245 Vera

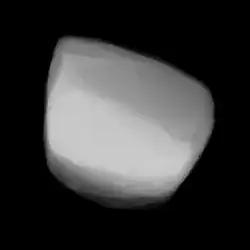
3D model based on lightcurve data

245 Vera is a large Main belt asteroid. It was discovered by N. R. Pogson on February 6, 1885, in Madras, and was named at the suggestion of his wife. The asteroid is orbiting the Sun at a distance of with a period of and an eccentricity (ovalness) of 0.19. The orbital plane is tilted at an angle of 5.16° to the plane of the ecliptic. In 1890, Daniel Kirkwood noted that this asteroid shares similar orbital elements with 86 Semele and 106 Dione.